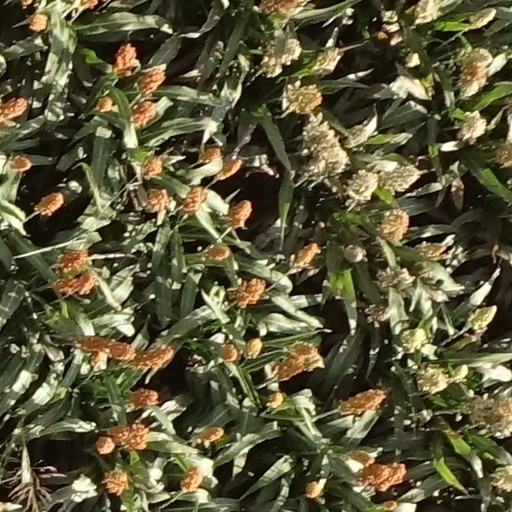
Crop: sorghum